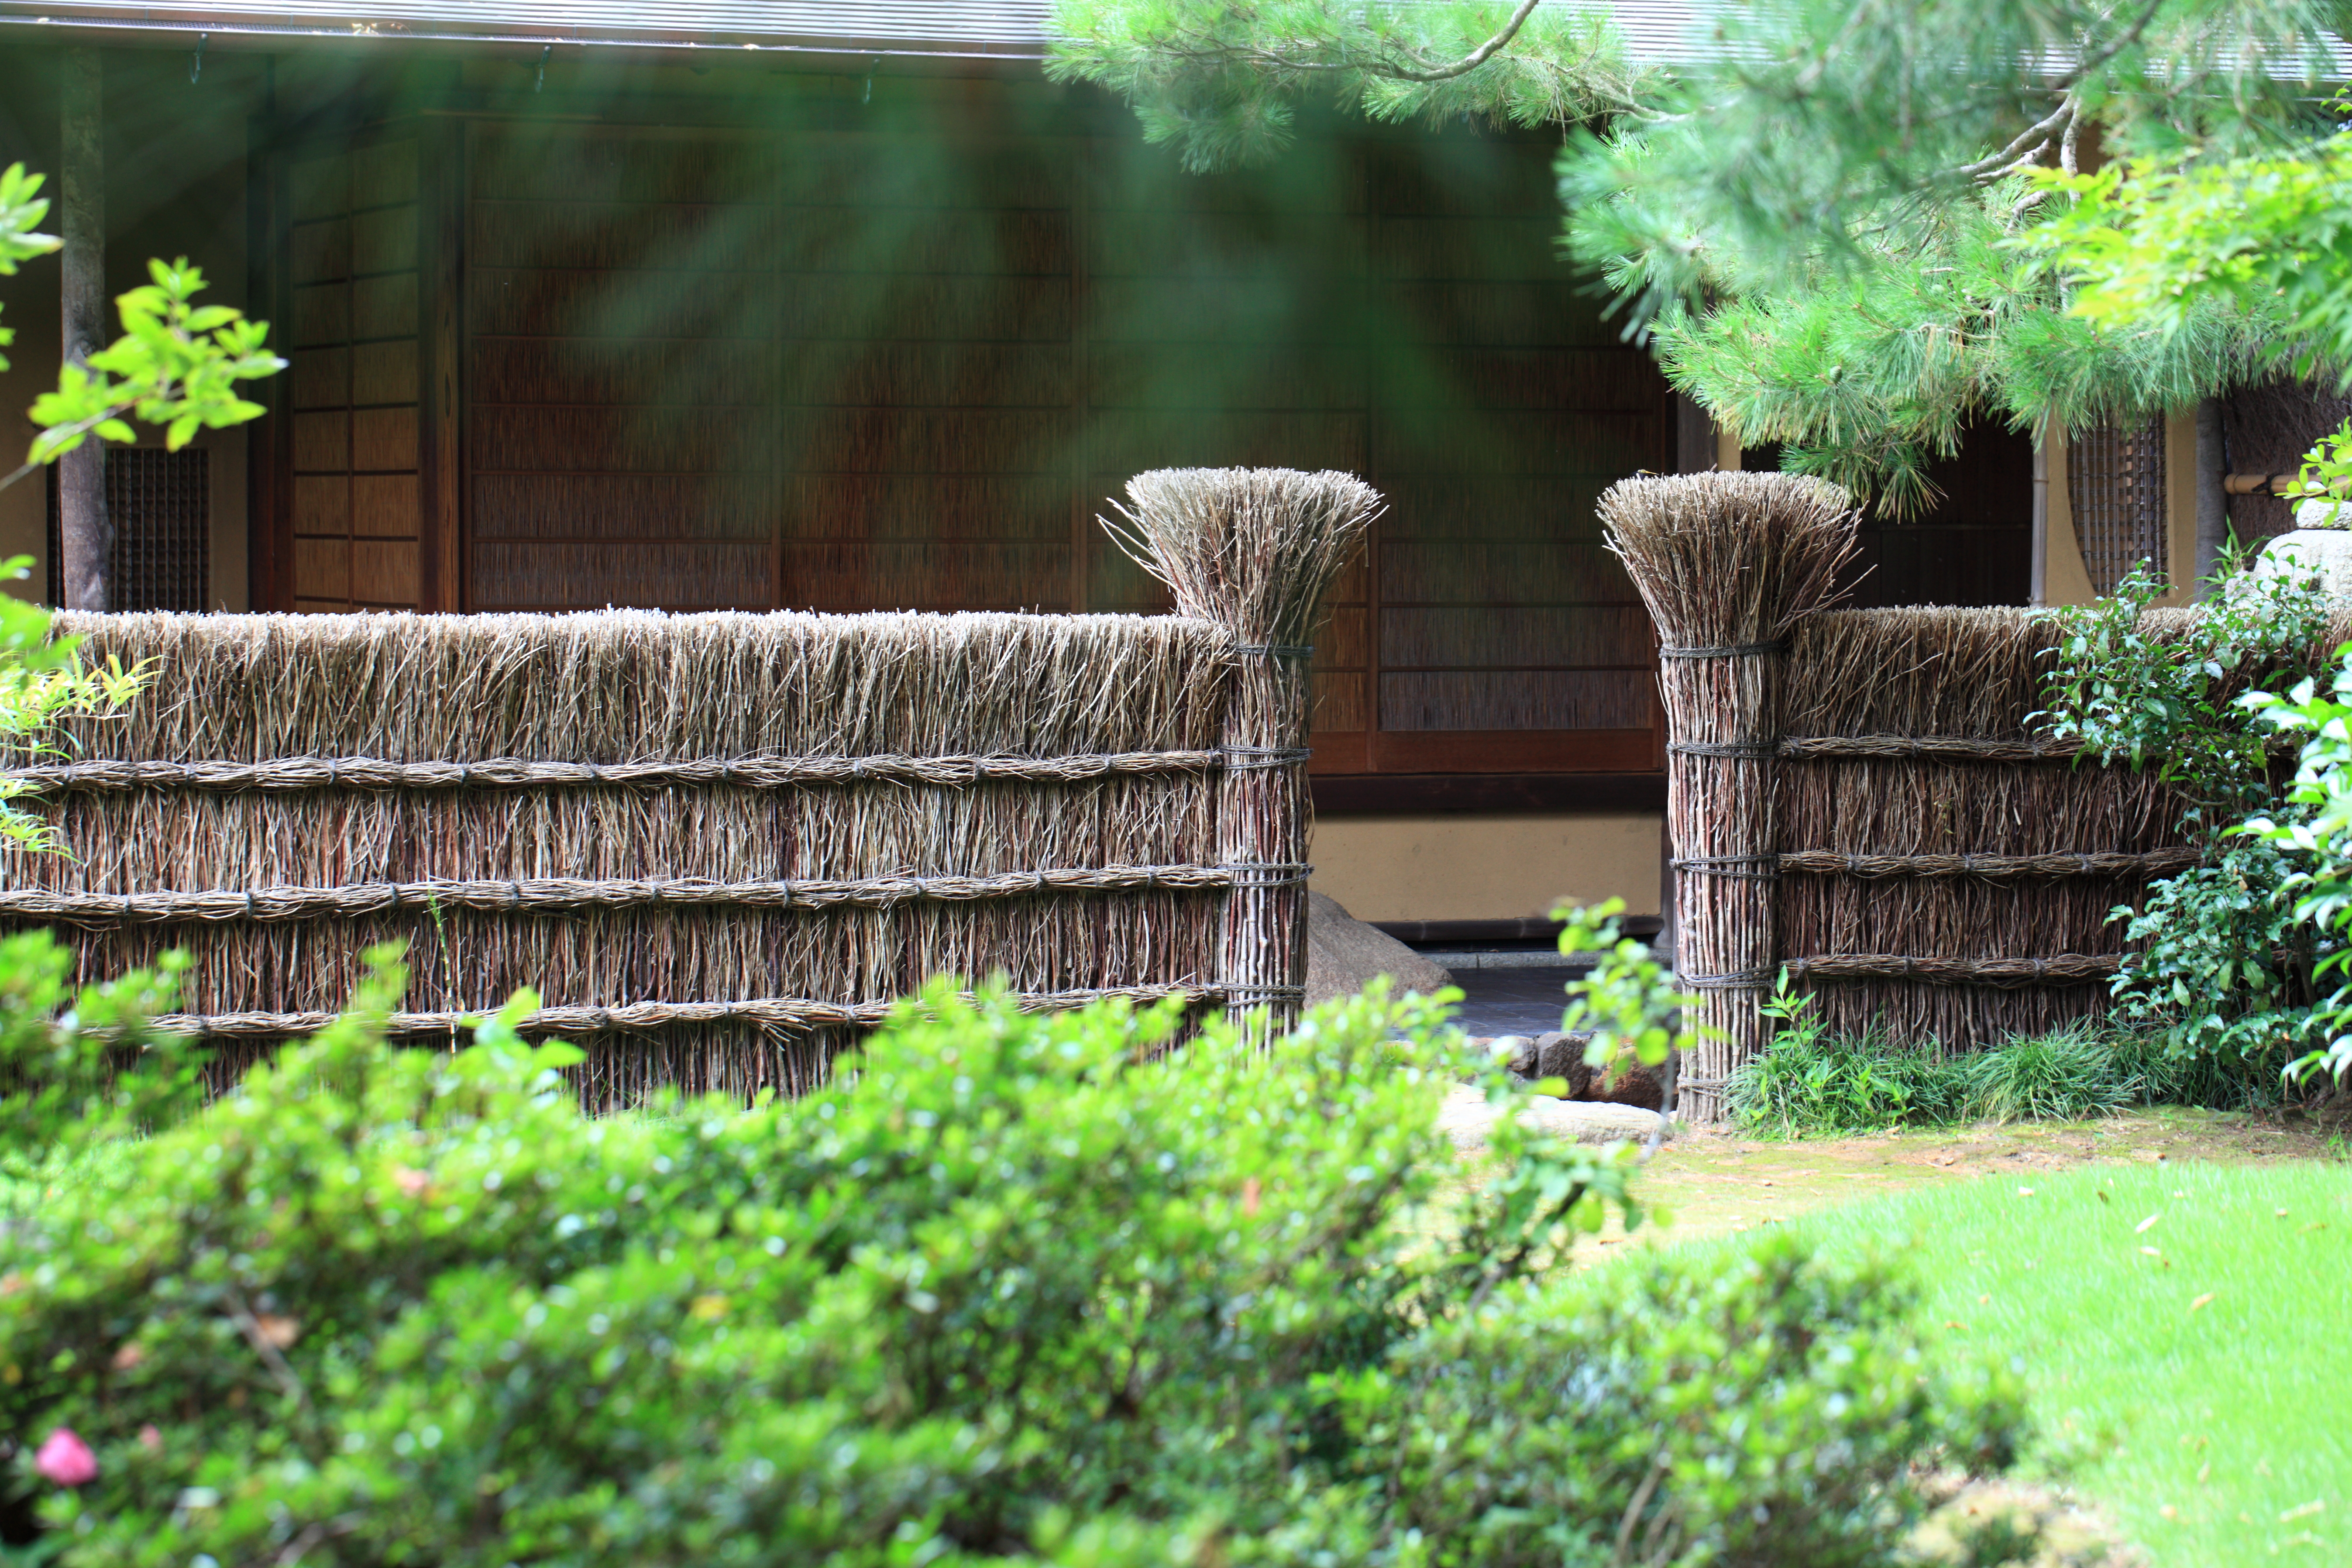
tree, grass, fence, lawn, flower, wall, green, high, jungle, backyard, botany, garden, shrub, 5d, hires, yard, markii, hi, res, resolution, chiba, noda, takanashi, kamihanawa, rural area